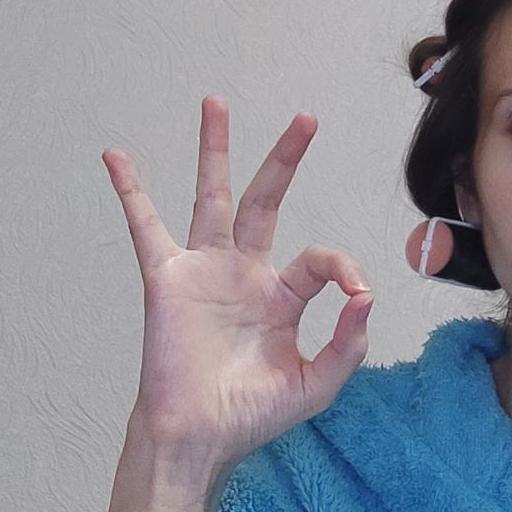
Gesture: ok